Naya Rivera

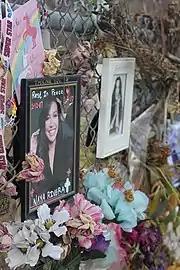
Memorial for Rivera at Lake Piru

With her diverse acting roles, Rivera is seen as having been one of the earliest, most prominent, and most profound examples of both Afro-Latino representation and queer Latinx (as Santana in "Glee") representation on prime time television. Rivera has been described as a gay icon and "a true icon for all black and brown girls". In 2011, the president of GLAAD said that Rivera's storyline as Santana was "one that hasn't been told on a prime-time network television show at that level, particularly by an LGBT teen of color". Multiple scholarly works were written during Rivera's lifetime focusing on the important changes that, particularly, her portrayal of Santana brought to television with non-stereotypical stories in relation to race and sexuality – including a novel coming out story and relationship, "Latinidad", and not being explicitly black- or white- coded – as well as being a minority involved in main storylines not focused on such identities. In her 2013 chapter of one such work, Isabel Molina-Guzmán added that Rivera played "the first lesbian Latina on primetime television [and thus was] honored for her compassionate and complex representation".